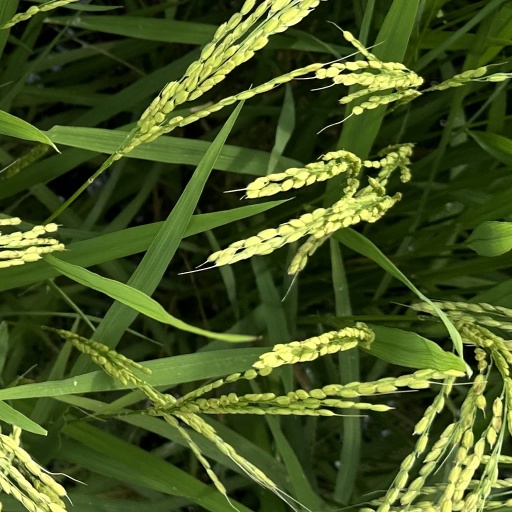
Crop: rice